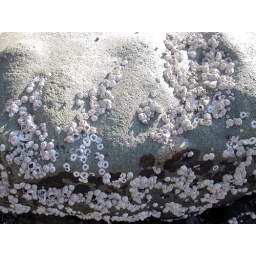
A lesser-known clothing optional beach in Vancouver.